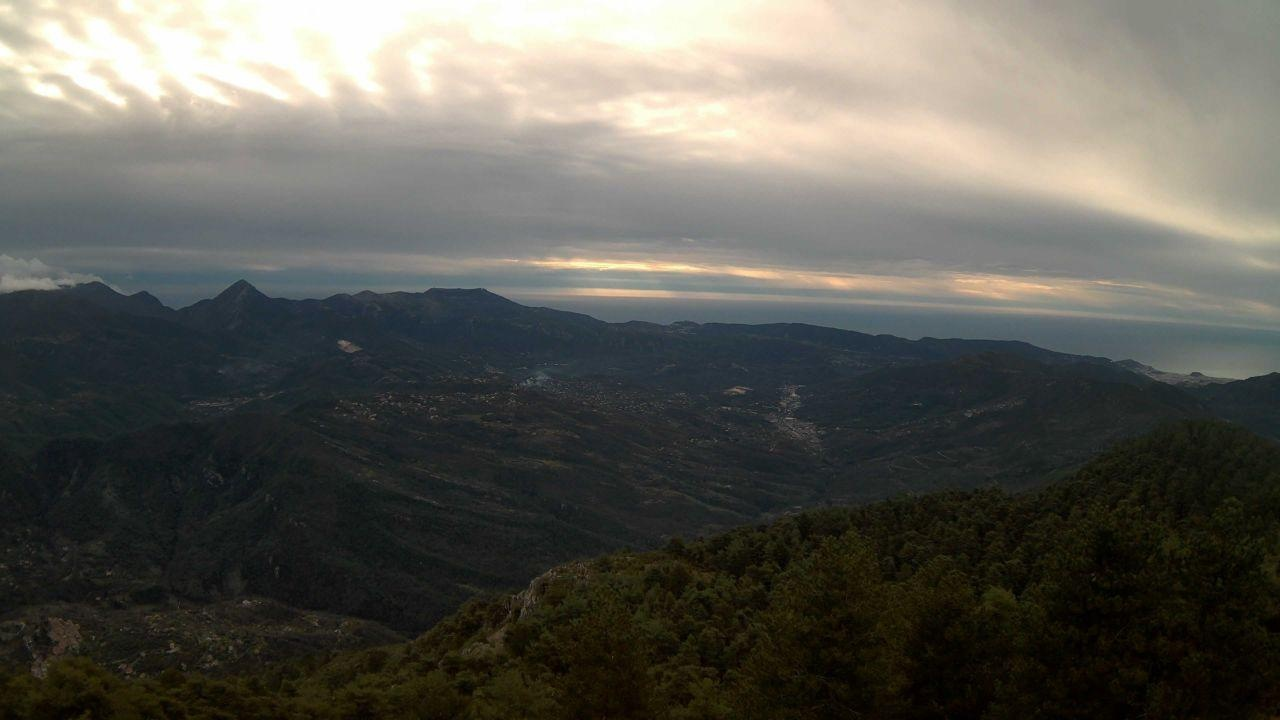
Fire: no
Smoke: yes